ABC Audio

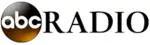
ABC Radio logo from 2015 to 2019

On August 7, 2014, ABC announced that it would relaunch its radio network division on January 1, 2015. The change occurred following the announcement that Cumulus would replace its ABC News radio service with Westwood One News (via CNN). ABC will continue to make its radio news programming (via ABC News Radio and its FM counterpart ABC News Now) available through the network, and will also expand to create new radio programming based on other ABC owned properties such as "Good Morning America", "Dancing With The Stars" and "Jimmy Kimmel Live". Skyview Networks would handle advertising sales and satellite distribution.